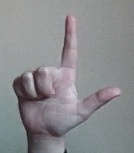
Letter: laam